Christian IX

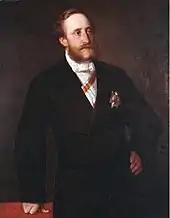
Prince Frederick of Augustenburg, pretender to the duchies as "Frederick VIII" (1863).

As second in line, Prince Christian continued to live in the Yellow Palace with his family. However, as a consequence of their new status, the family were also granted the right to use Bernstorff Palace north of Copenhagen as their summer residence. It became Princess Louise's favorite residence, and the family often stayed there. It was also at Bernstorff that their youngest son, Prince Valdemar, was born in 1858. At the occasion of Prince Valdemar's baptism, Prince Christian and his family were granted the style of "Royal Highness". Although their economy had improved, the financial situation of the family was still relatively strained.